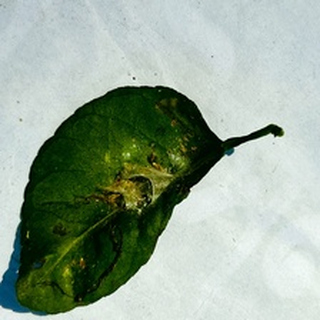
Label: lemon_spider_mites